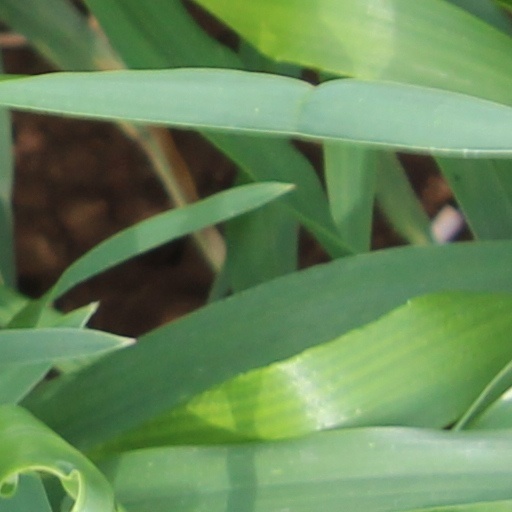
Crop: wheat